Luis de Lión

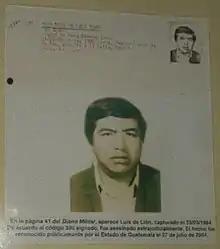
Luis de Lión's entry in "Diario Militar" (Casa Museo Luis de Lión)

Luis de Lión, born José Luis de León Díaz (August 19, 1939 – June 6, 1984) was a Guatemalan writer kidnapped on May 15, 1984 by elements of Guatemalan Army intelligence, and henceforth "disappeared". His posthumous novel, "El tiempo principia en Xibalbá" ("Time Commences in Xibalbá") is considered an important work in modern Central American literature.